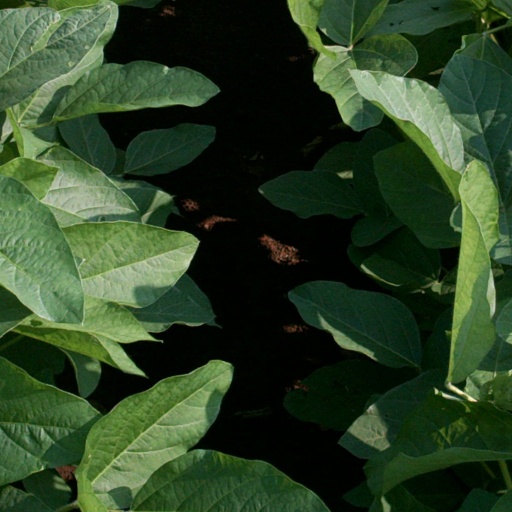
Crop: soybean